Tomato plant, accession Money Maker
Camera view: horizontal (90 deg, fisheye); turntable rotation: 30 degrees
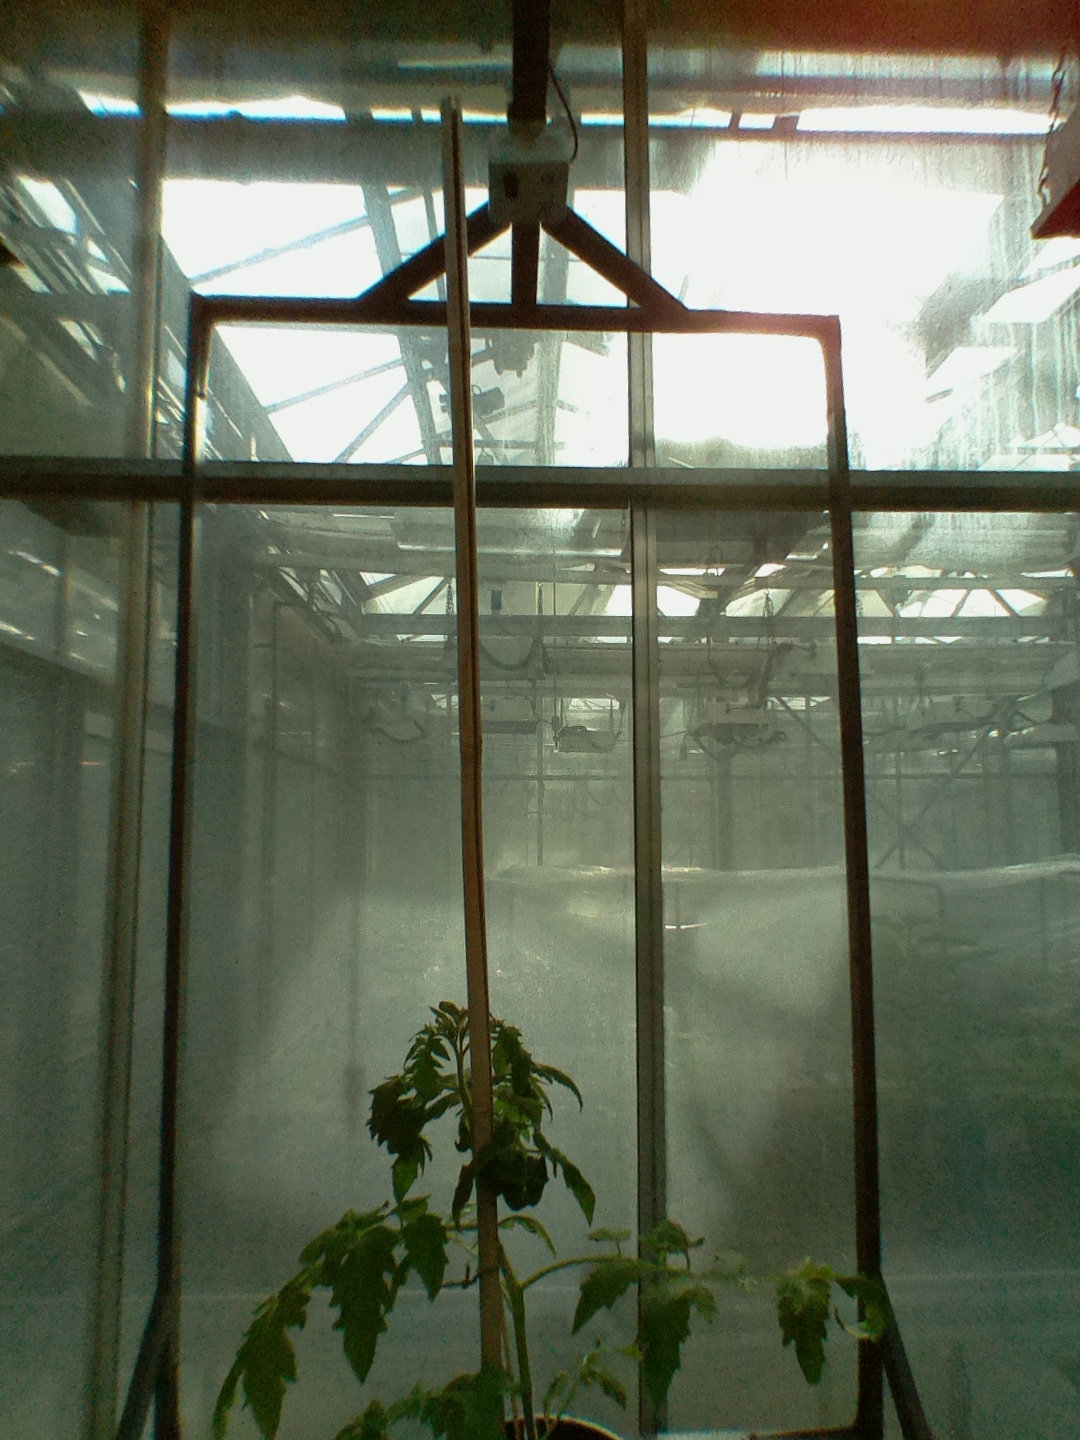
BBCH growth stage 14: 8 of true leaves visible